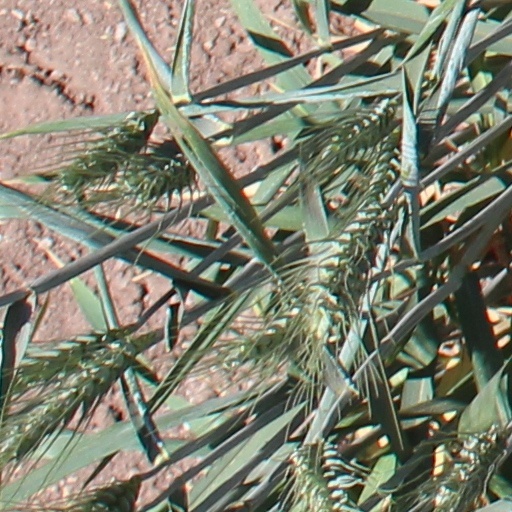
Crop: wheat